Three Fields Entertainment

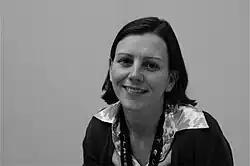
Sperry co-founded Three Fields Entertainment after departing from Electronic Arts

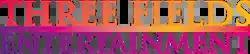
Previous logo from 2014 to 2019

Ward and Sperry worked for Criterion Games from 2004 until they left to form Three Fields in 2014. At Criterion, they managed the team that developed, among other titles, the "Burnout" series (a series of racing games that placed more emphasis on using collisions to knock out other racers and other aggressive strategies rather than more technical driving).